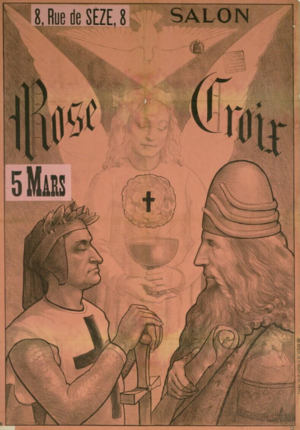
La Rose-Croix esthétique, ou ordre du Temple de la Rose-Croix, est un mouvement artistique, à la fois proche du symbolisme et de l'ésotérisme fin de siècle, créé par Joséphin Peladan en 1890.